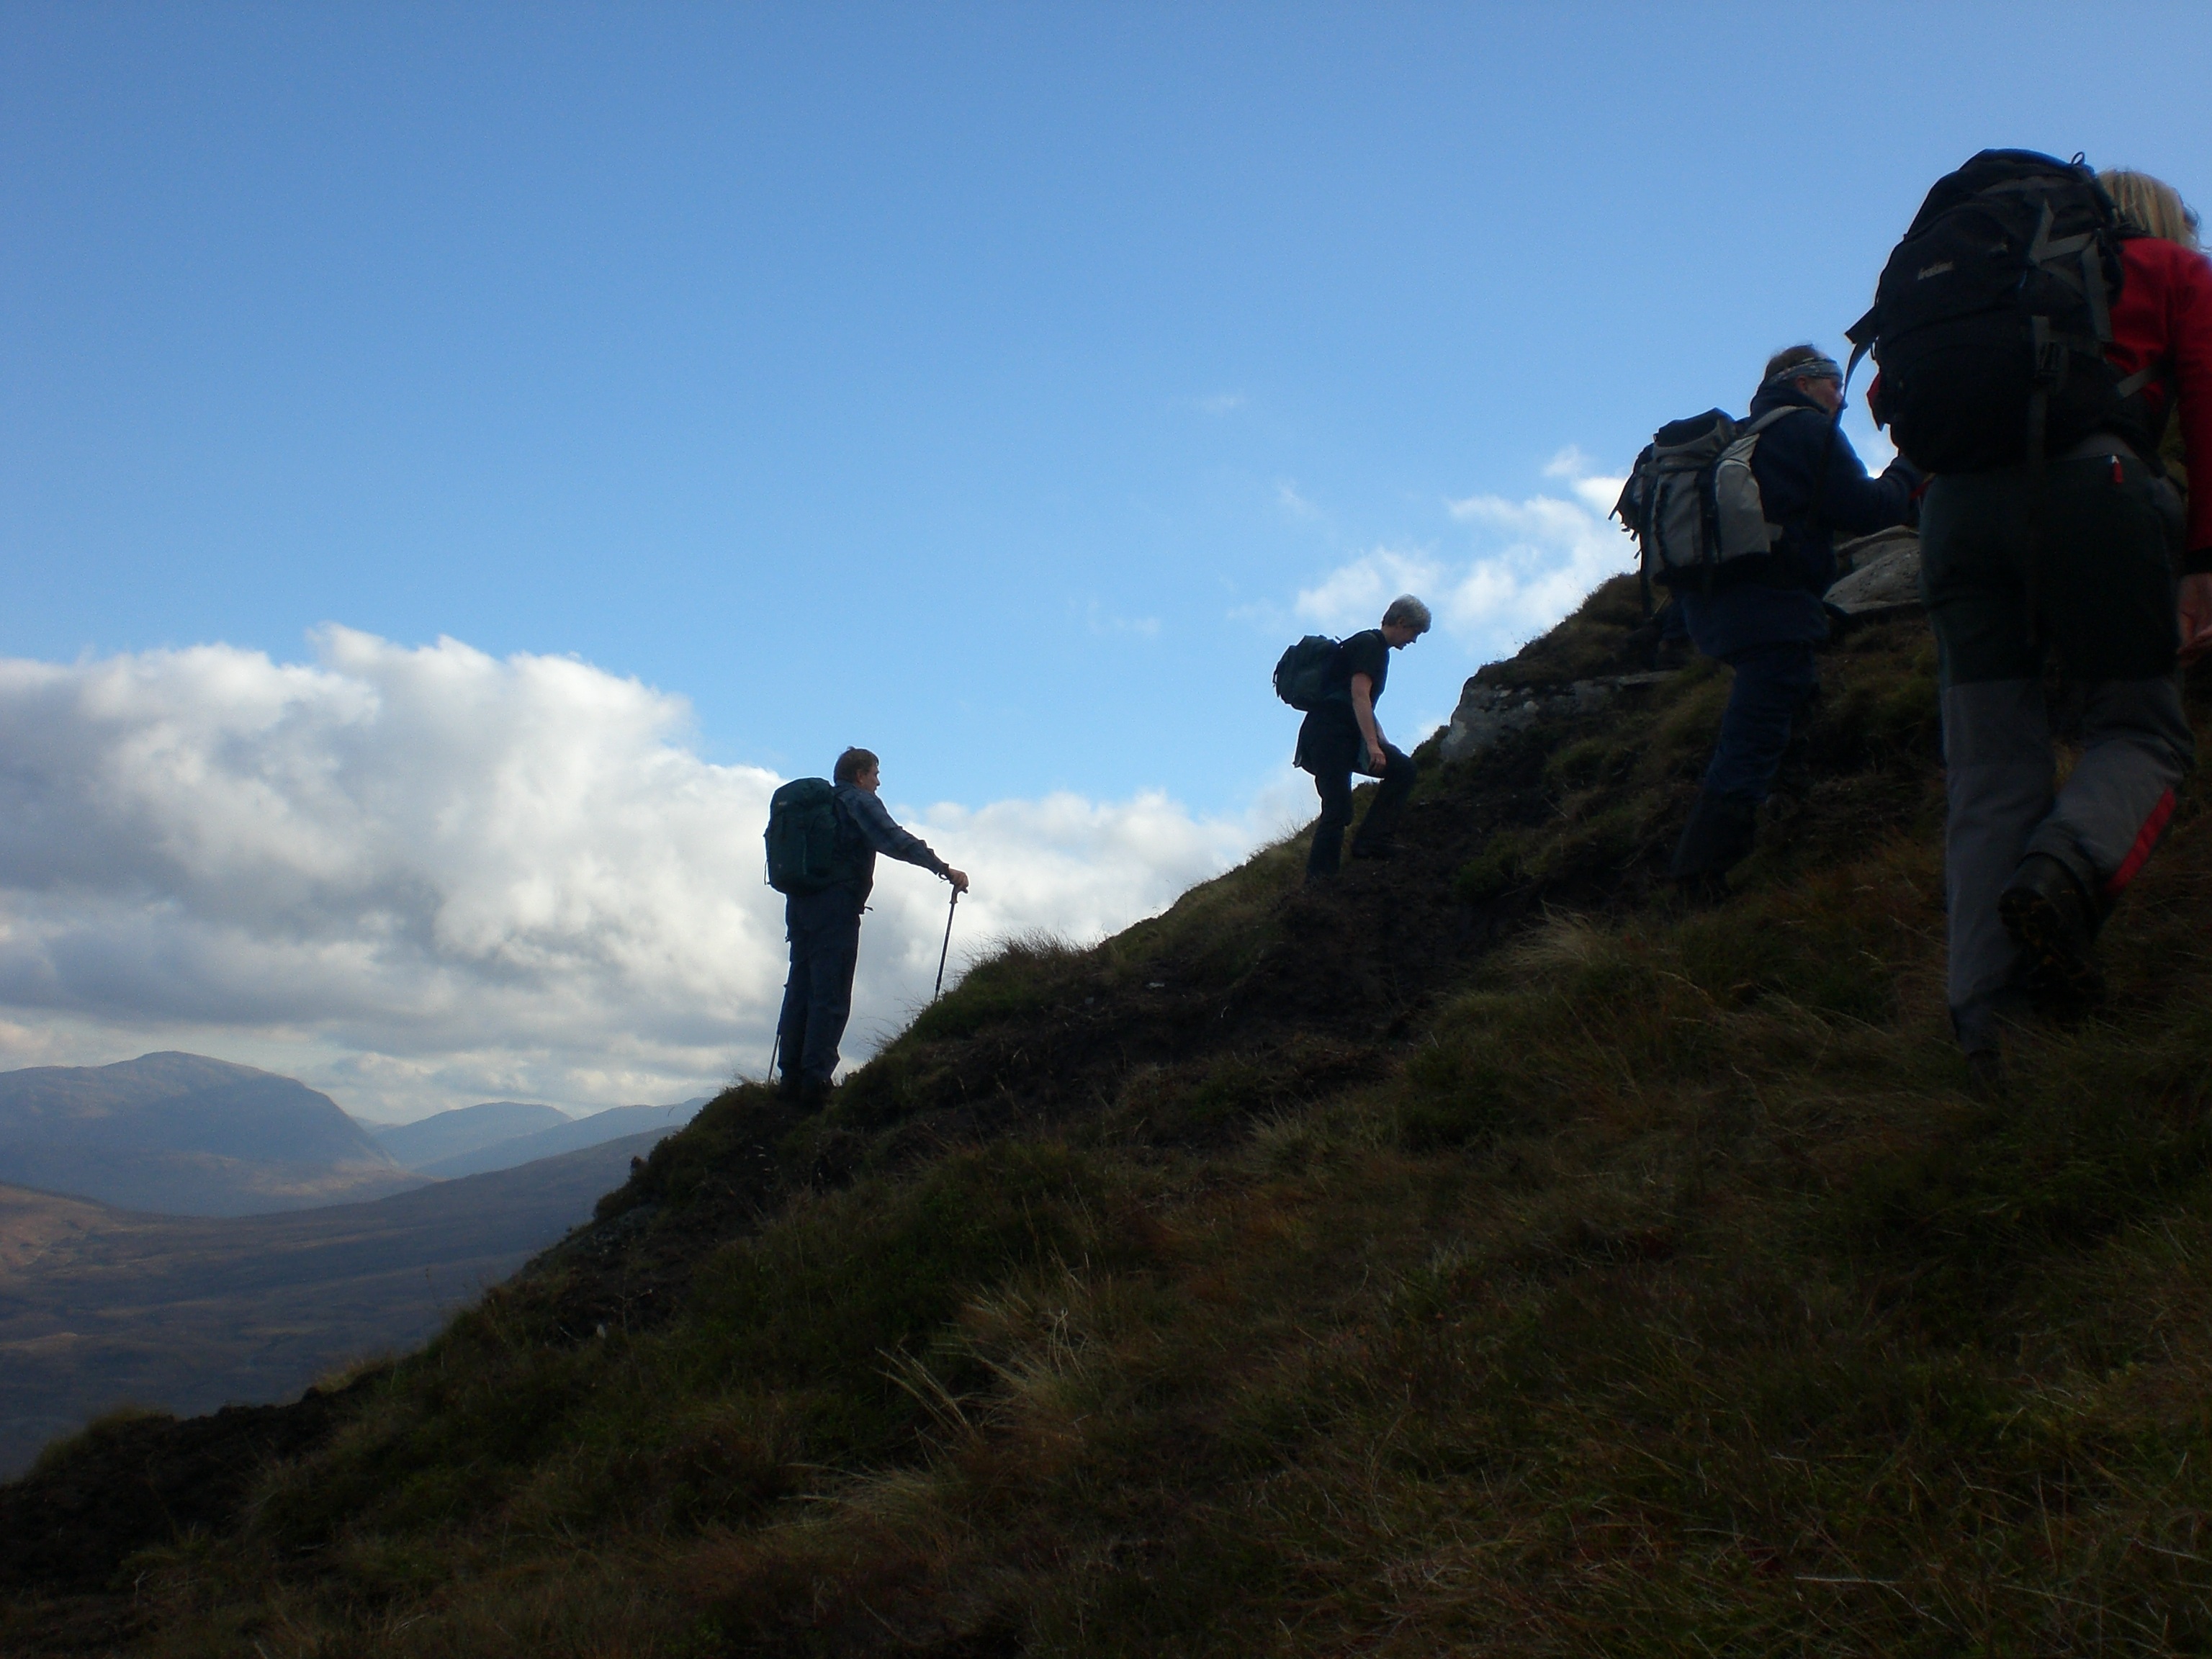
rock, walking, mountain, sky, hiking, sport, hill, adventure, mountain range, recreation, blue, climbing, rock climbing, climber, extreme sport, terrain, ridge, summit, climb, mountaineering, sports, trekking, mountaineer, fell, outdoor recreation, mountainous landforms